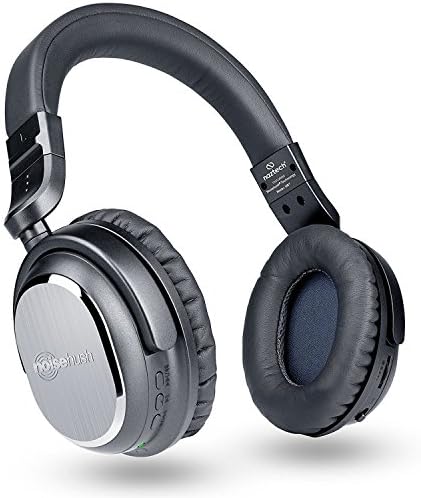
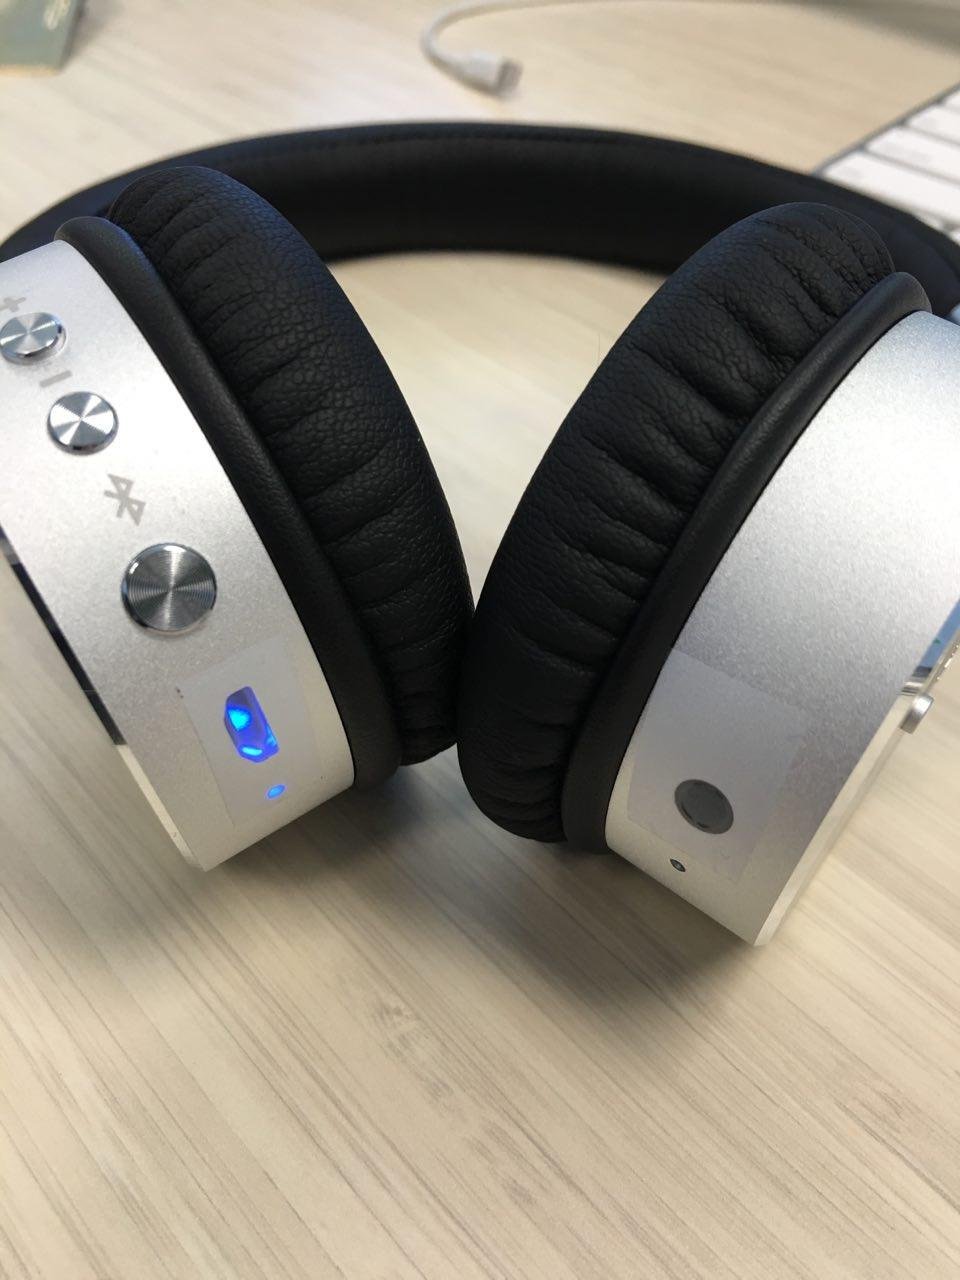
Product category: headphones
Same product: no